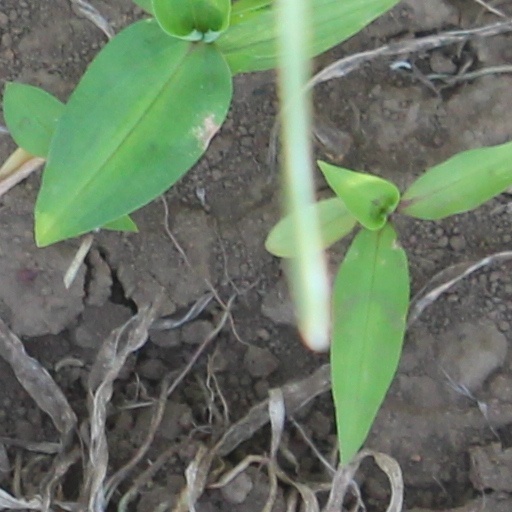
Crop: wheat